Vignoles Bridge

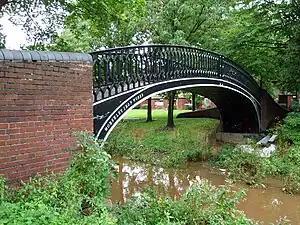
Vignoles Bridge

Vignoles Bridge is a footbridge over the River Sherbourne in Spon End, a western suburb of Coventry in central England. It stands just west of the inner ring road in the middle of a housing estate, to where it was relocated in 1969. It was built in 1835 and originally spanned the Oxford Canal. The bridge is a single-span cast-iron arch and is a scheduled monument.